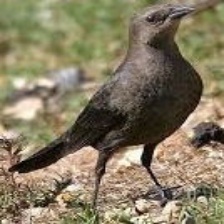
Species: BREWERS BLACKBIRD
Scientific name: EUPHAGUS CYANOCEPHALUS